Hambantota International Port

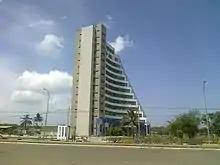
Hambantota Port Tower

In 2016, the Sri Lanka Ports Authority had to repay ₨9 billion ($134 million) in construction fees for the Hambantota port, which, by the end of the year, accumulated a loss of ₨46.7 billion ($696 million). After the National United Front won the 2015 presidential and parliamentary elections, Prime Minister Ranil Wickremesinghe visited China to solve the issue. Then, the ports authority rescinded the agreement with the Chinese operators of the port and replaced it with a concession agreement signed in 2017.